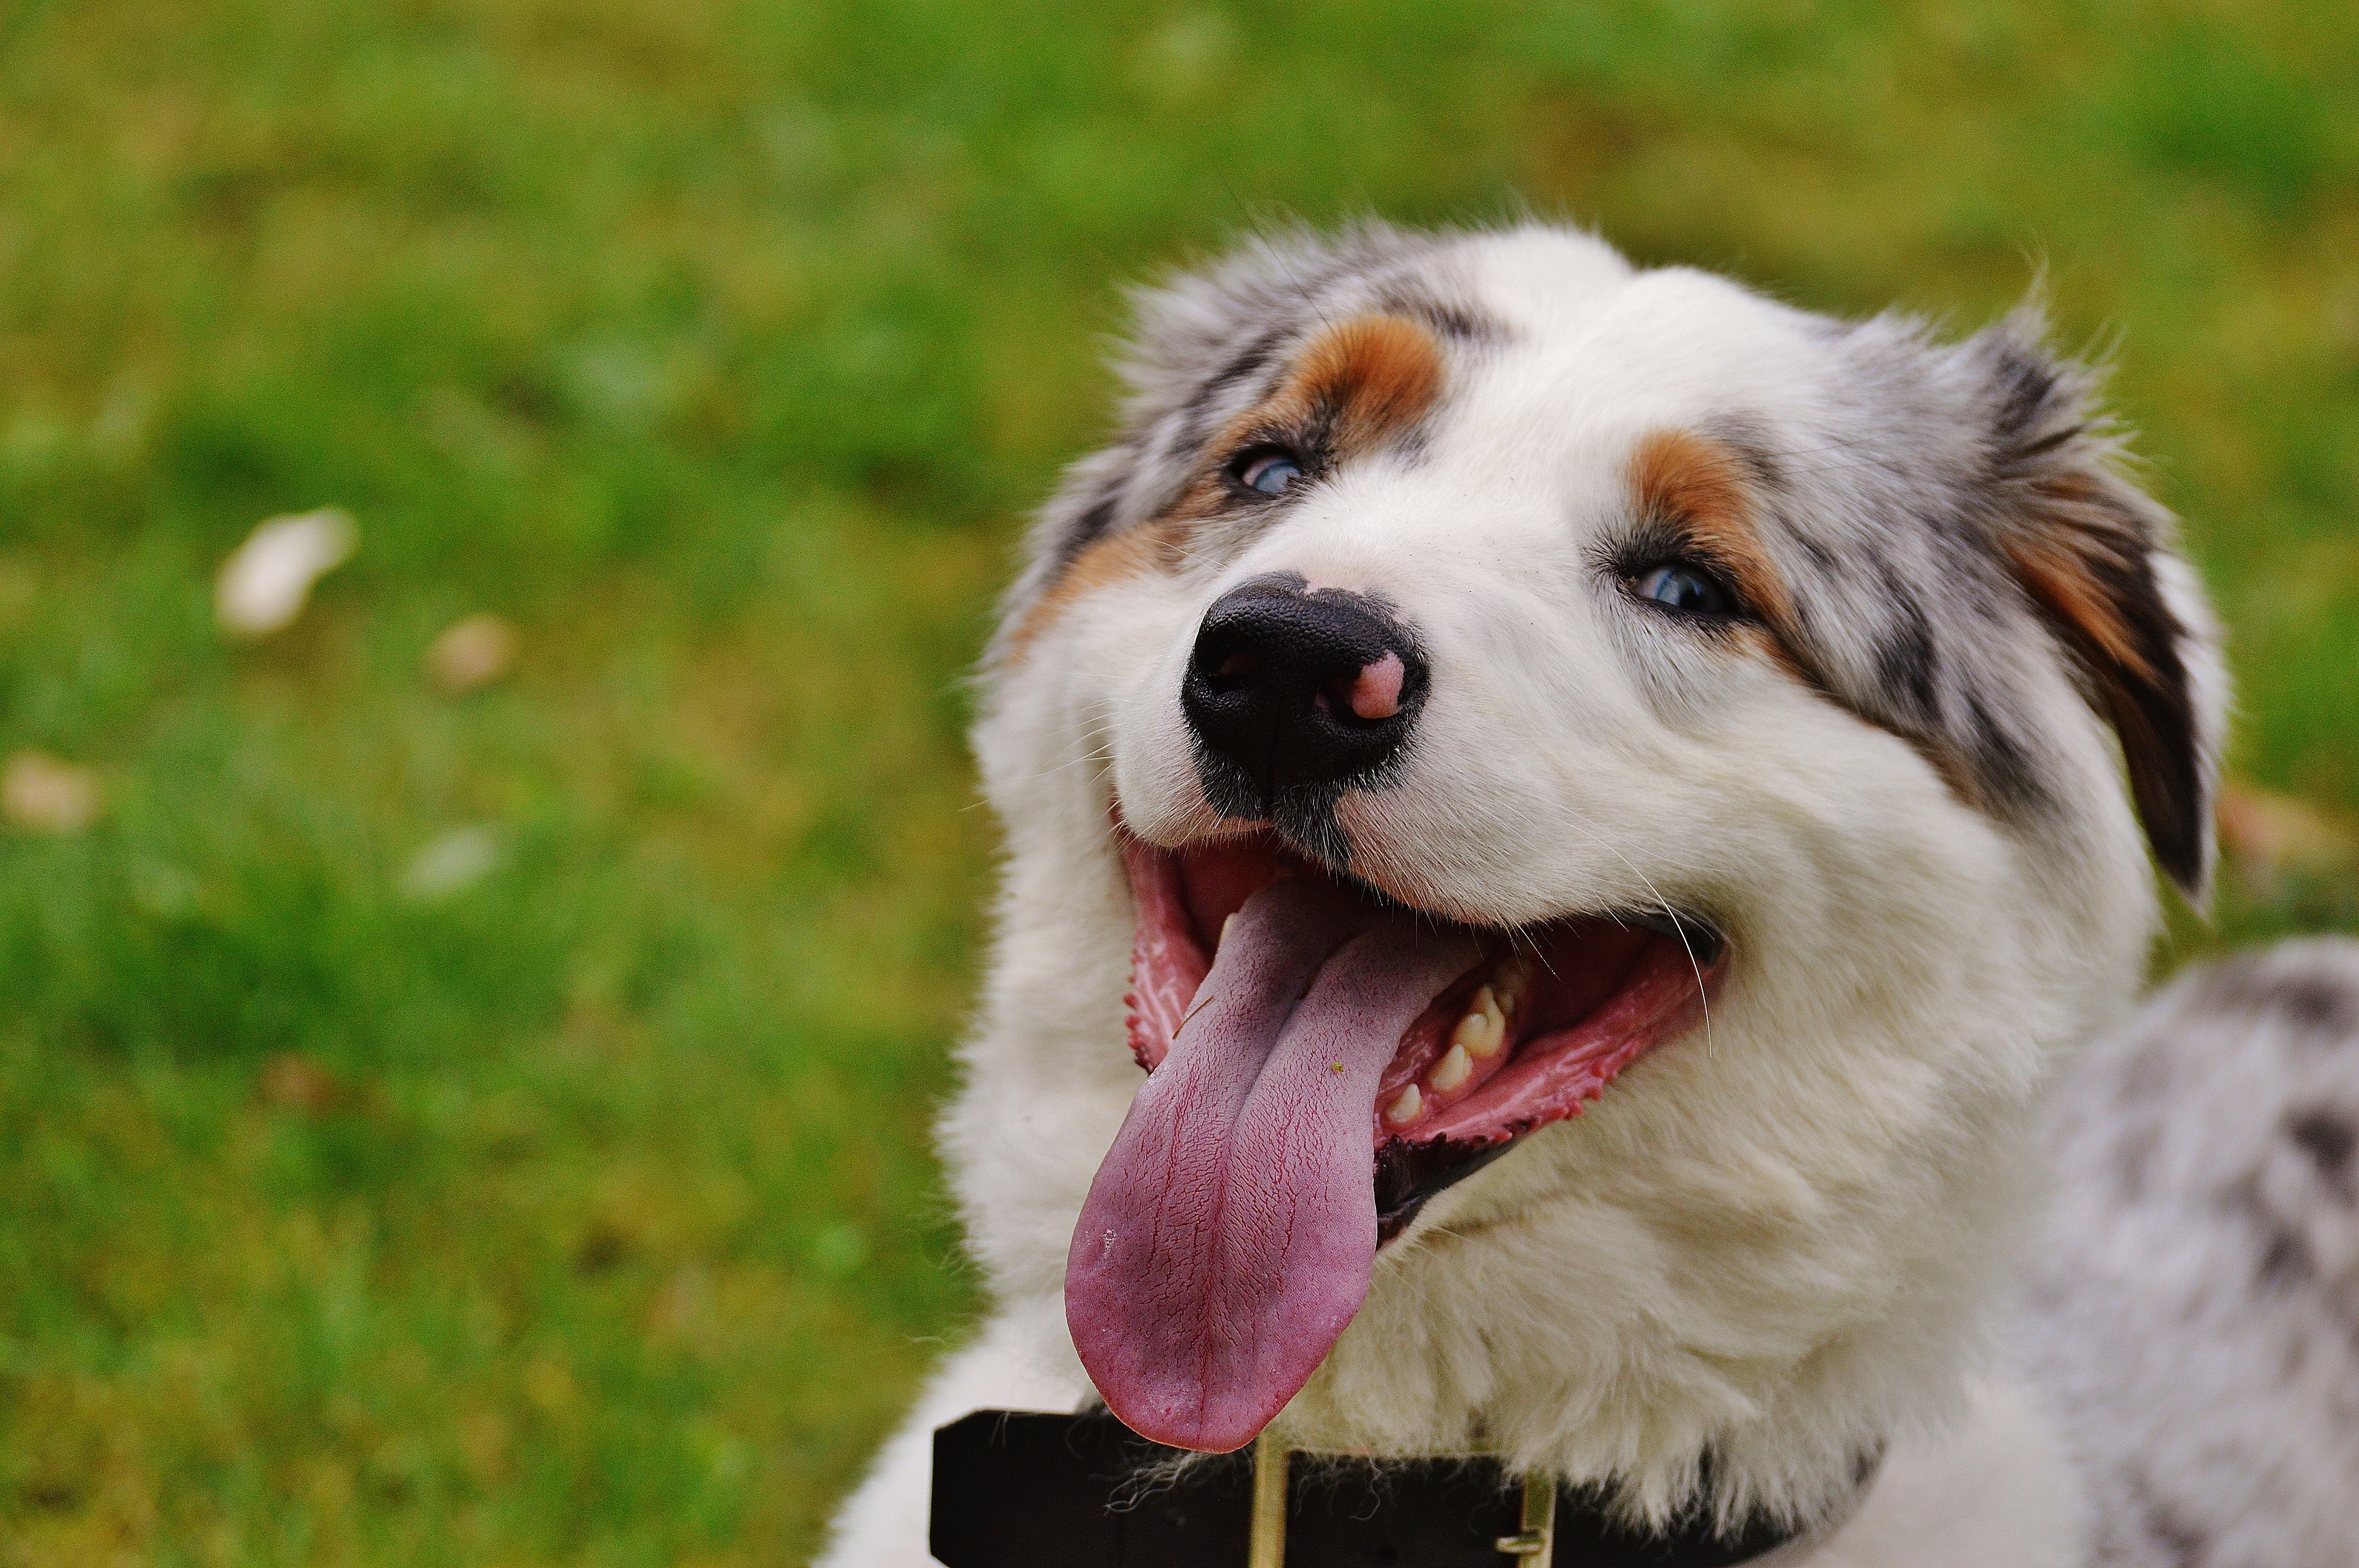
meadow, play, sweet, dog, animal, cute, pet, fur, mammal, blue eye, toys, vertebrate, dog breed, romp, australian shepherd, dog like mammal, carnivoran, miniature australian shepherd, dog crossbreeds, great pyrenees, english shepherd